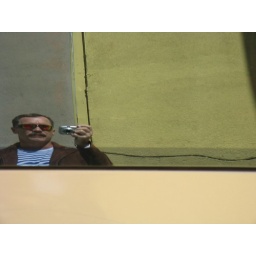
steve reflected in van window 2